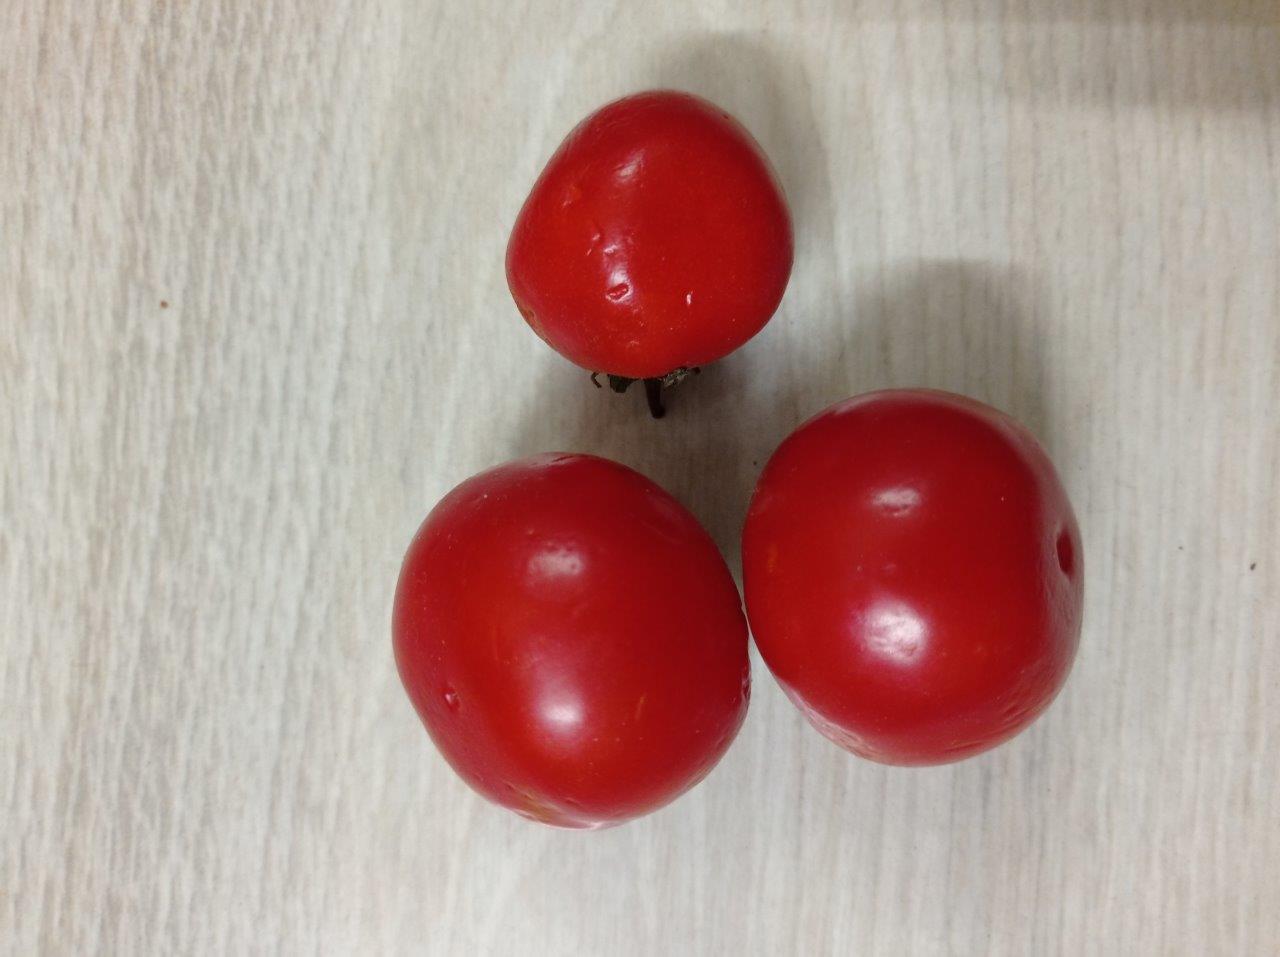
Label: Fresh